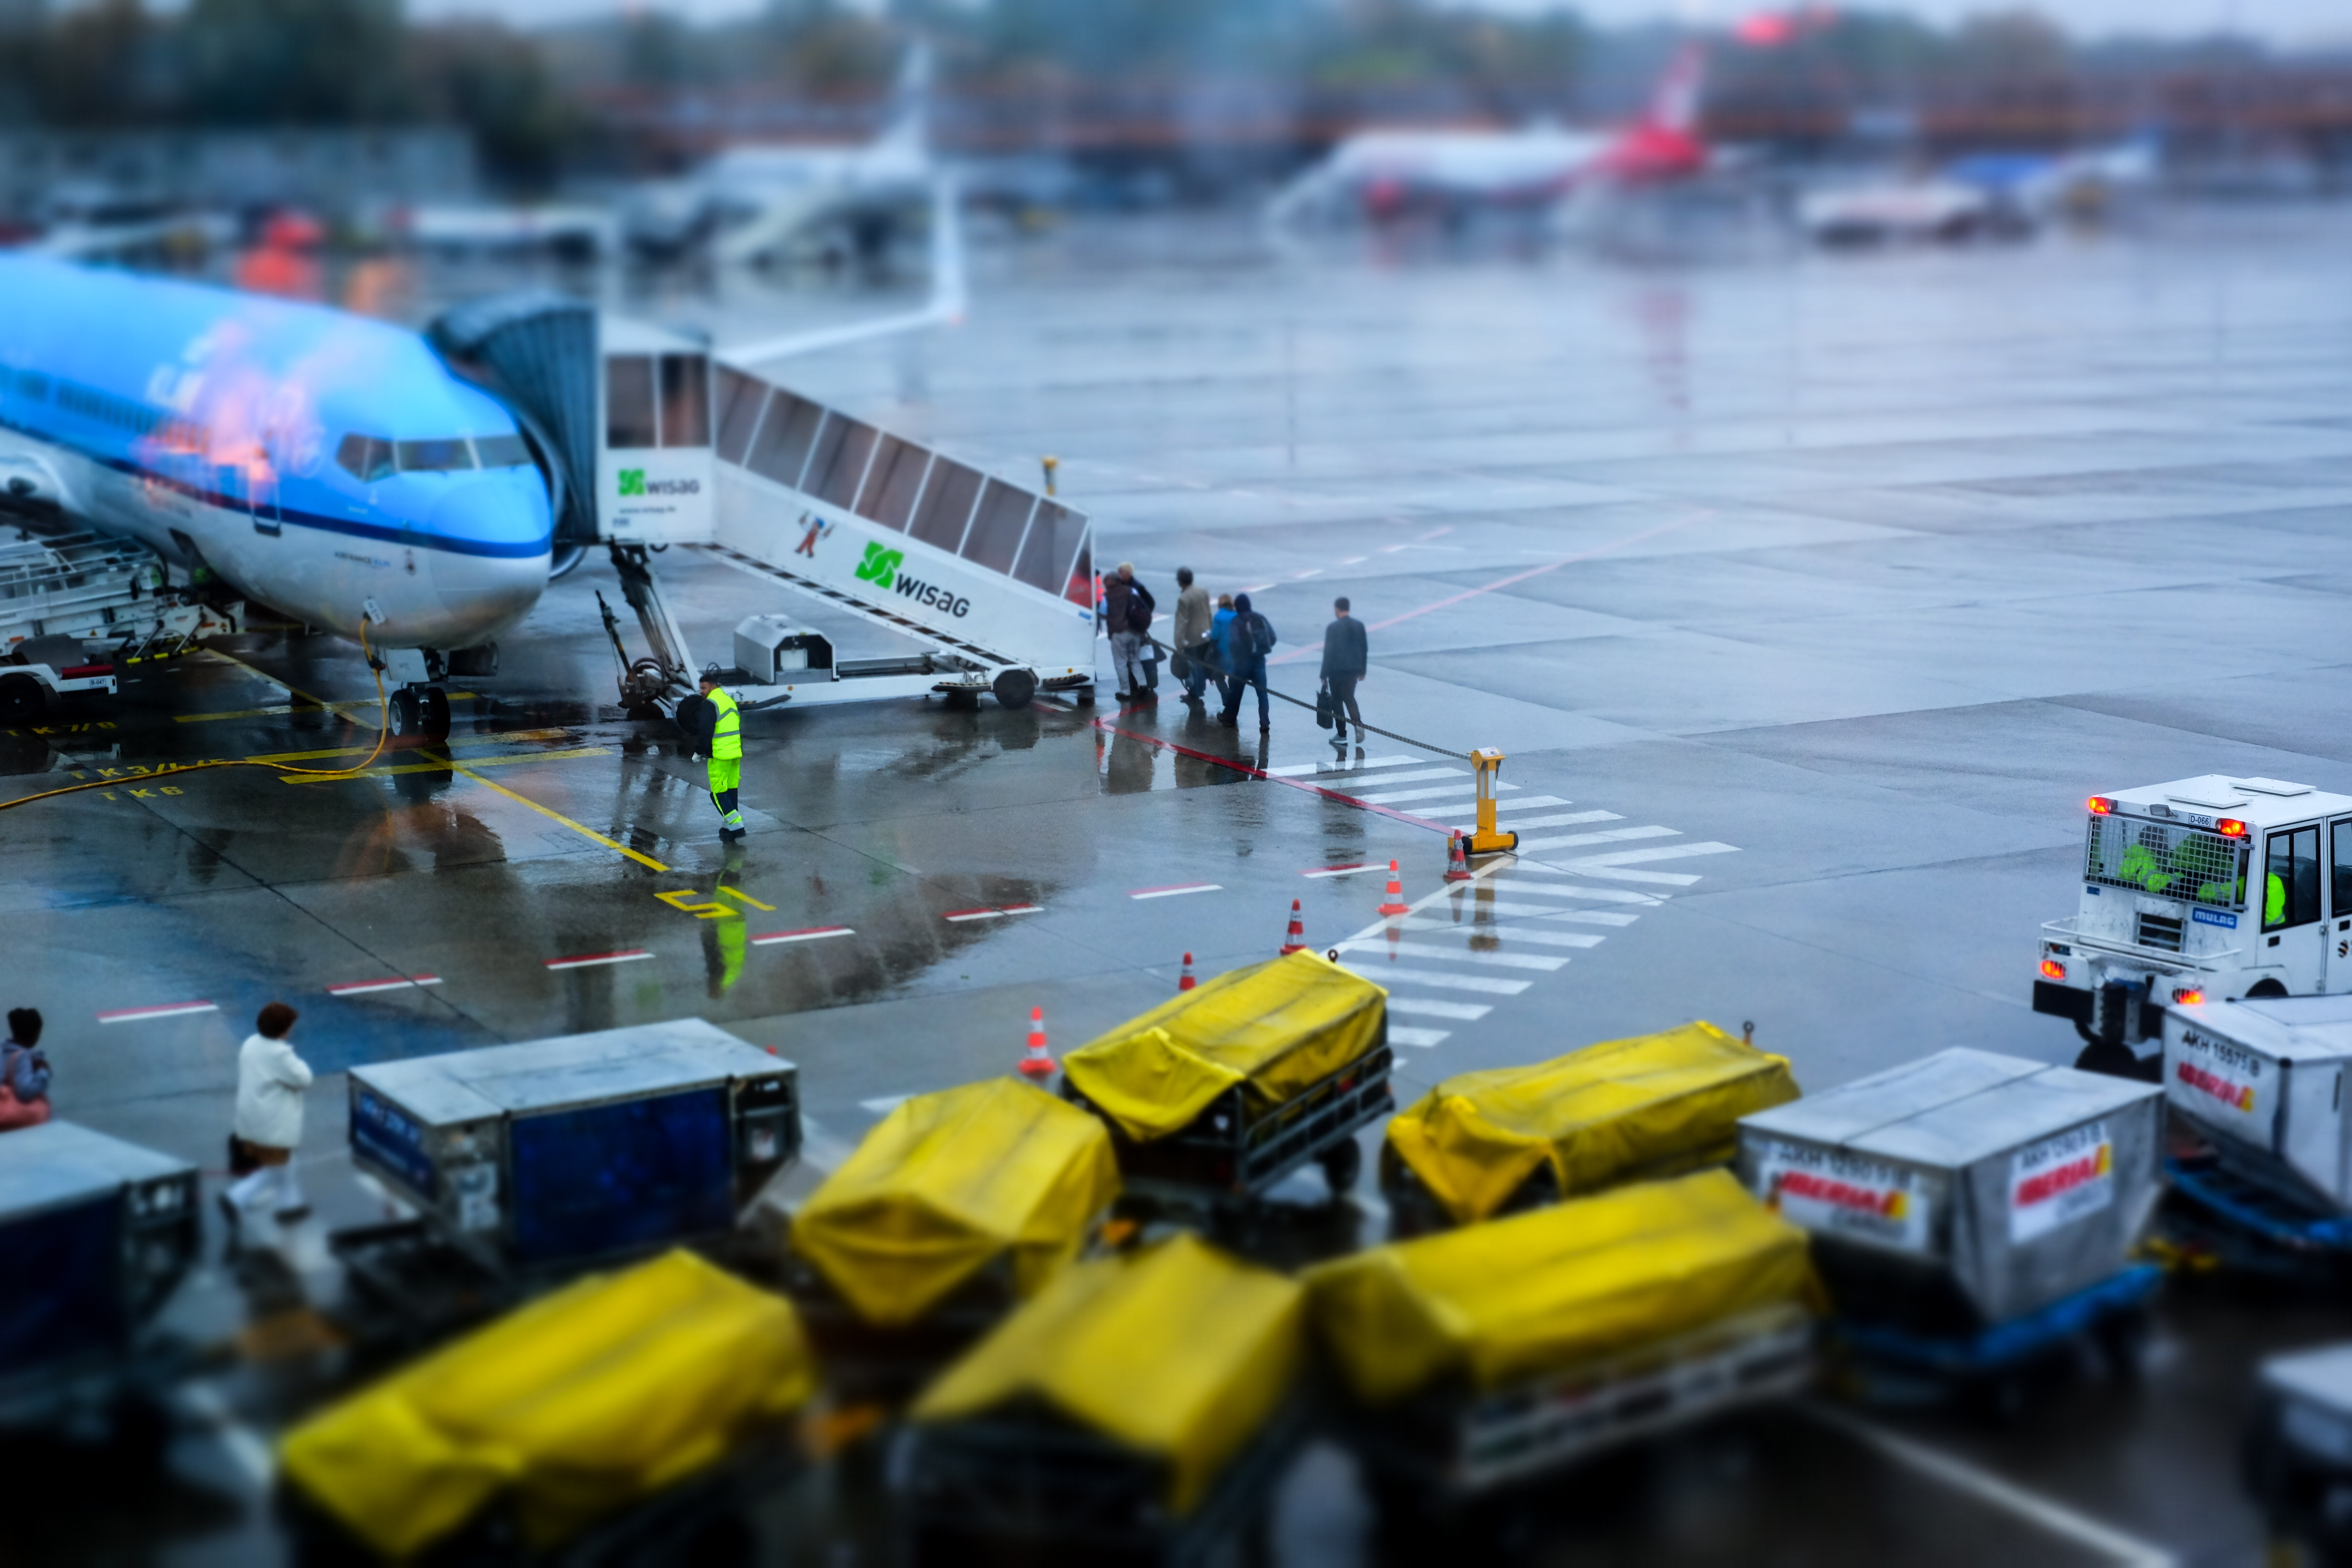
city, urban, flying, airplane, plane, aircraft, transport, vehicle, aviation, boarding, stadt, race track, flughafen, fliegen, mobilit t, aiport, mobilty, airttraffic